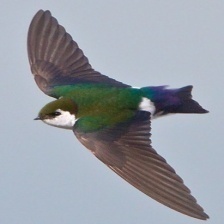
Species: VIOLET GREEN SWALLOW
Scientific name: TACHYCINETA THALASSINA